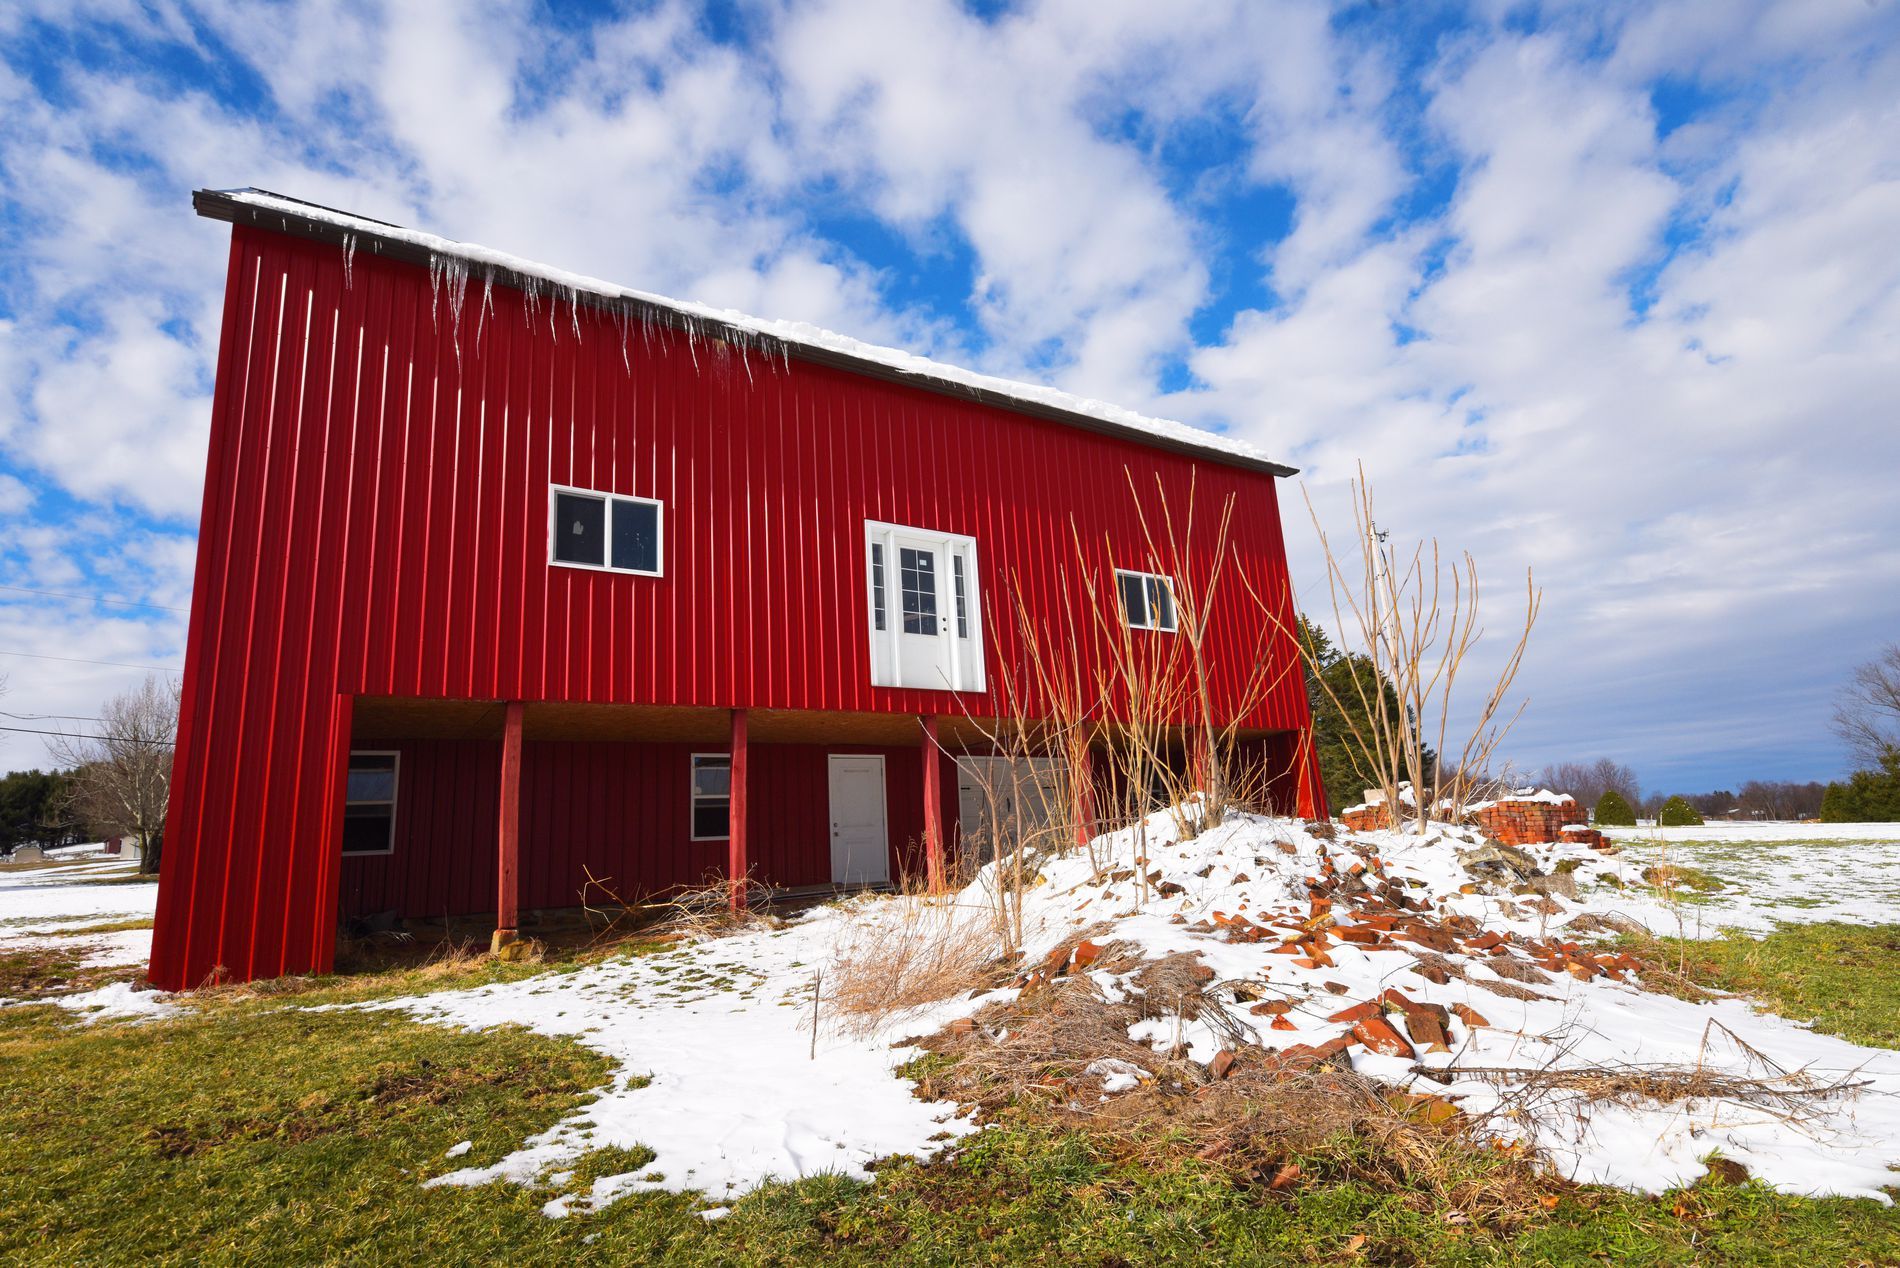
Red house in snowy field
A red building standing in snow covered field. Dried yellow plants are seen scattered all over the field. The sky is blue and covered mostly by clouds.
From a slightly low angle, the photo was taken to show a large red house with white windows lying in a field of snow and green grass. The contrast between the white snow, green grass, and red house under the blue sky highlights the details of the photo. There is a winter mood in the photo.
Labels: Architecture, Building, Outdoors, Shelter, Nature, Countryside, Rural, Hut, Barn, Farm, Housing, House, Cabin, Shack, Field, Sky, Window, Door
Camera: NIKON CORPORATION NIKON D810
Lens: 12.0-24.0 mm f/4.5-5.6, Sigma 12-24mm F4.5-5.6 II DG HSM
Aperture: F11
Exposure: 1/800 sec
ISO: 100
Focal length: 19.0 mm